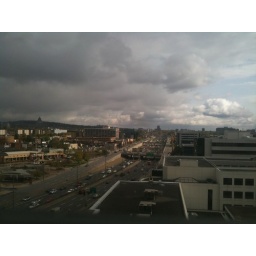
Looking out of an Ericsson office window in Montreal. Taken with an iPhone.